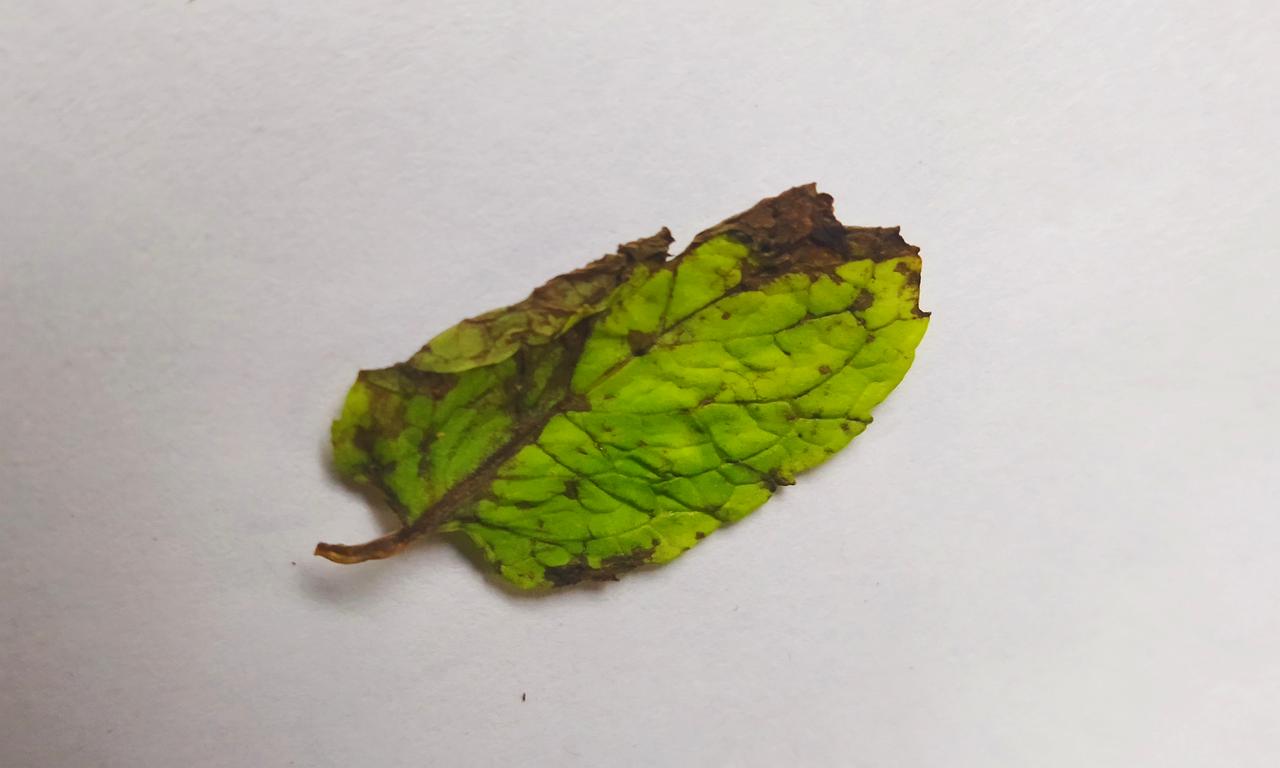
Label: Spoiled